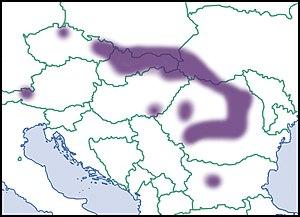
Repartition en Europe, niveau de connaissance de 2012. Description de la source en français Italiano: Distribuzione in Europa, livello di conoscenza del 2012. Descrizione della fonte in italiano Português: Distribuição na Europa, nível de conhecimento de 2012. Descrição da fonte em português Čeština: Distribuce v Evropě, úroveň znalostí v roce 2012 Polski: Dystrybucja w Europie, poziom wiedzy z 2012 roku Русский: Распространение в Европе, уровень знаний в 2012 году